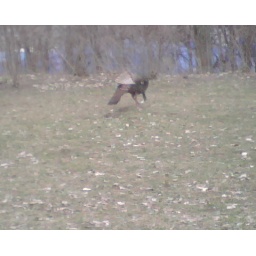
Live, that is. So of course I had to stop the car in the middle of the condo driveway/access road to take photos.